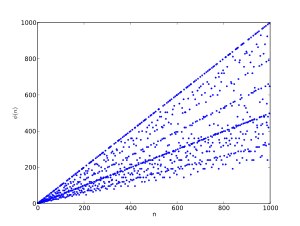
Eulers totientfunktion
De første 1.000 værdier af φ(n)
I talteori er totienten eller af et naturligt tal defineret til at være antallet af naturlige tal, mindre end eller lig med, som er indbyrdes primiske med.